International Tennis Hall of Fame

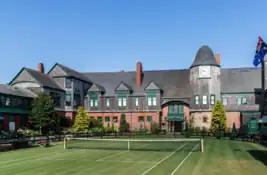
The inner courtyard, horseshoe court, and clocktower of the Newport Casino, home to the International Tennis Hall of Fame.

The hall of fame and museum are located in the Newport Casino, which was commissioned in 1879 by James Gordon Bennett Jr. as part of an exclusive resort for wealthy Newport summer residents. It was designed by Charles McKim along with Stanford White, who did the interiors. It is an example of Victorian Shingle Style architecture. In 1881, the Real Tennis Court (housing the National Tennis Club) and the Casino Theatre were constructed at the east end of the campus. The club was opened on July 1, 1880, after a six-month construction period and quickly became a fashionable venue for Newport summer residents.